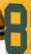
Number: 8